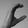
ASL letter: C